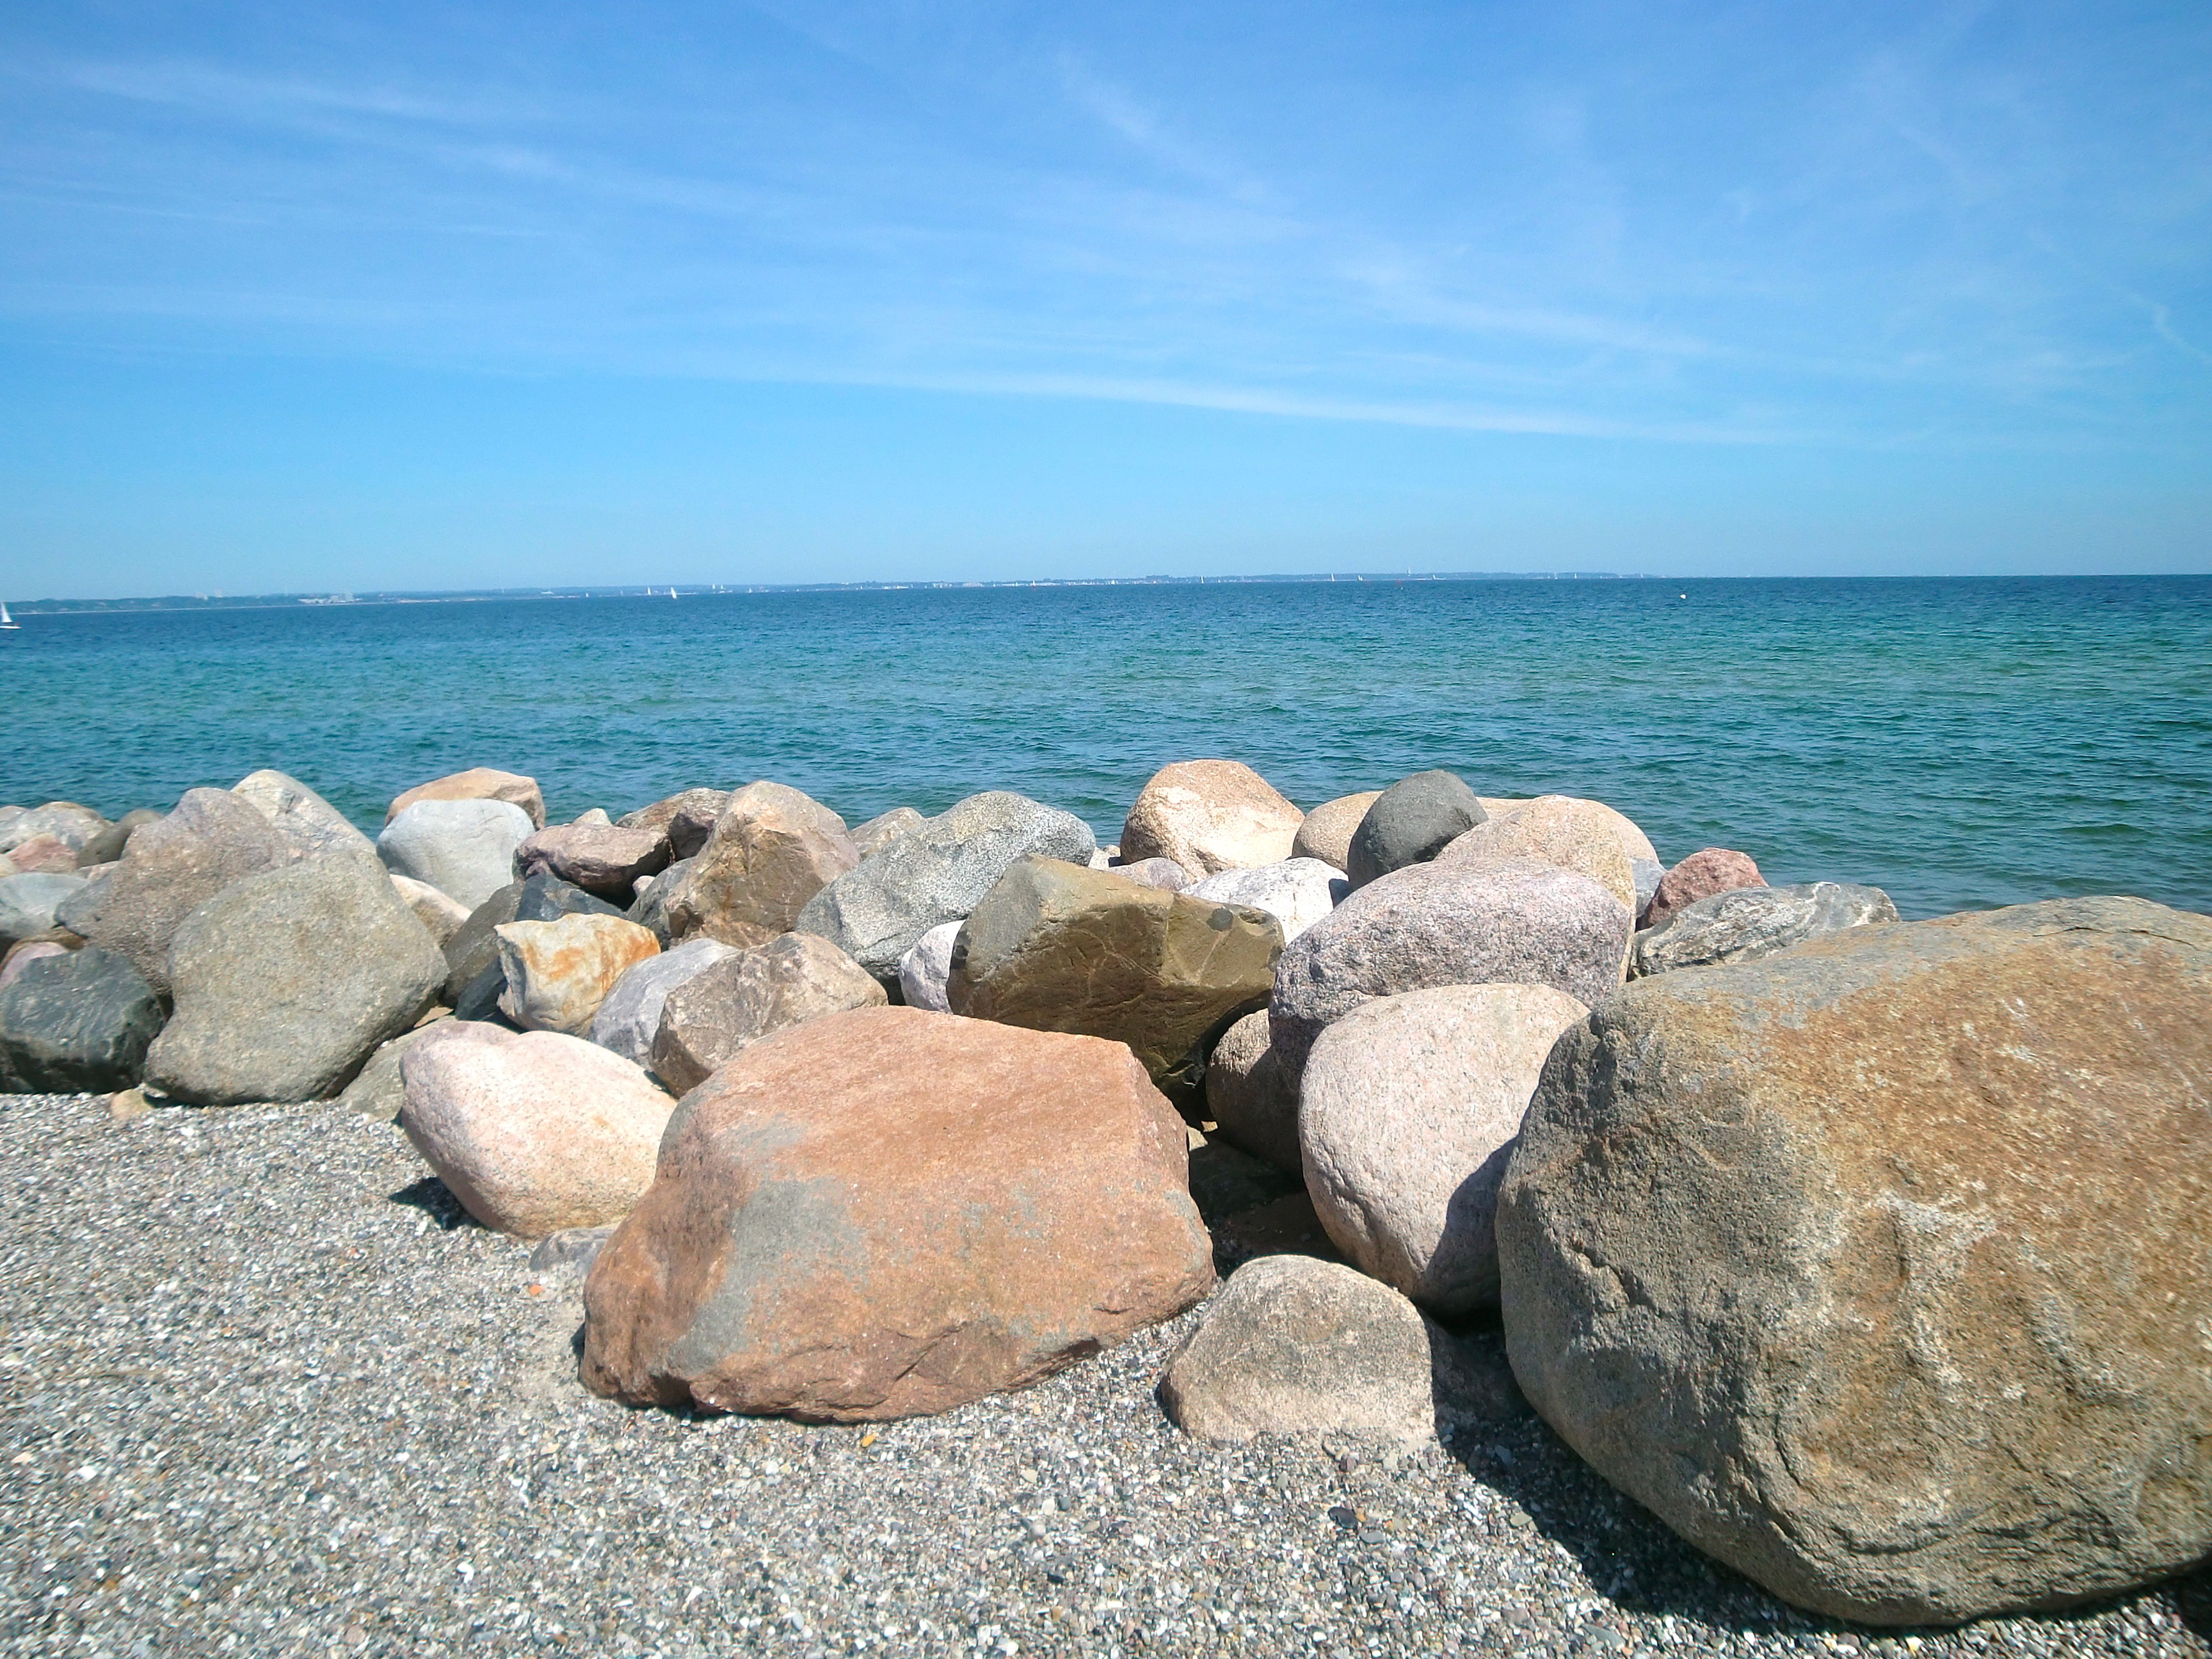
beach, landscape, sea, coast, water, nature, sand, rock, ocean, horizon, sky, shore, wave, vacation, cove, bay, terrain, material, body of water, relaxation, boulder, idyll, cape, baltic sea, on the go